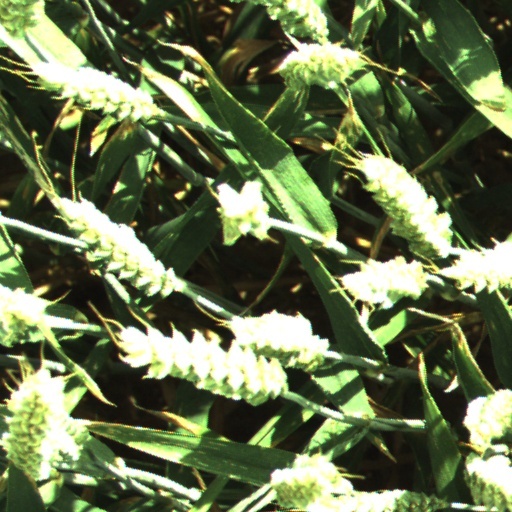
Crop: wheat